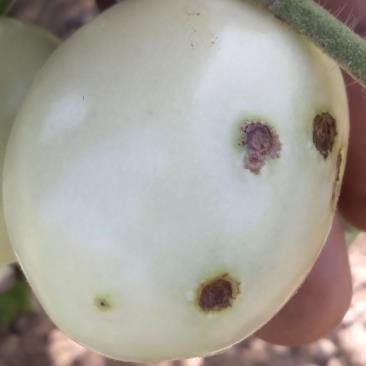
Crop: Tomato
Condition: alternaria-d